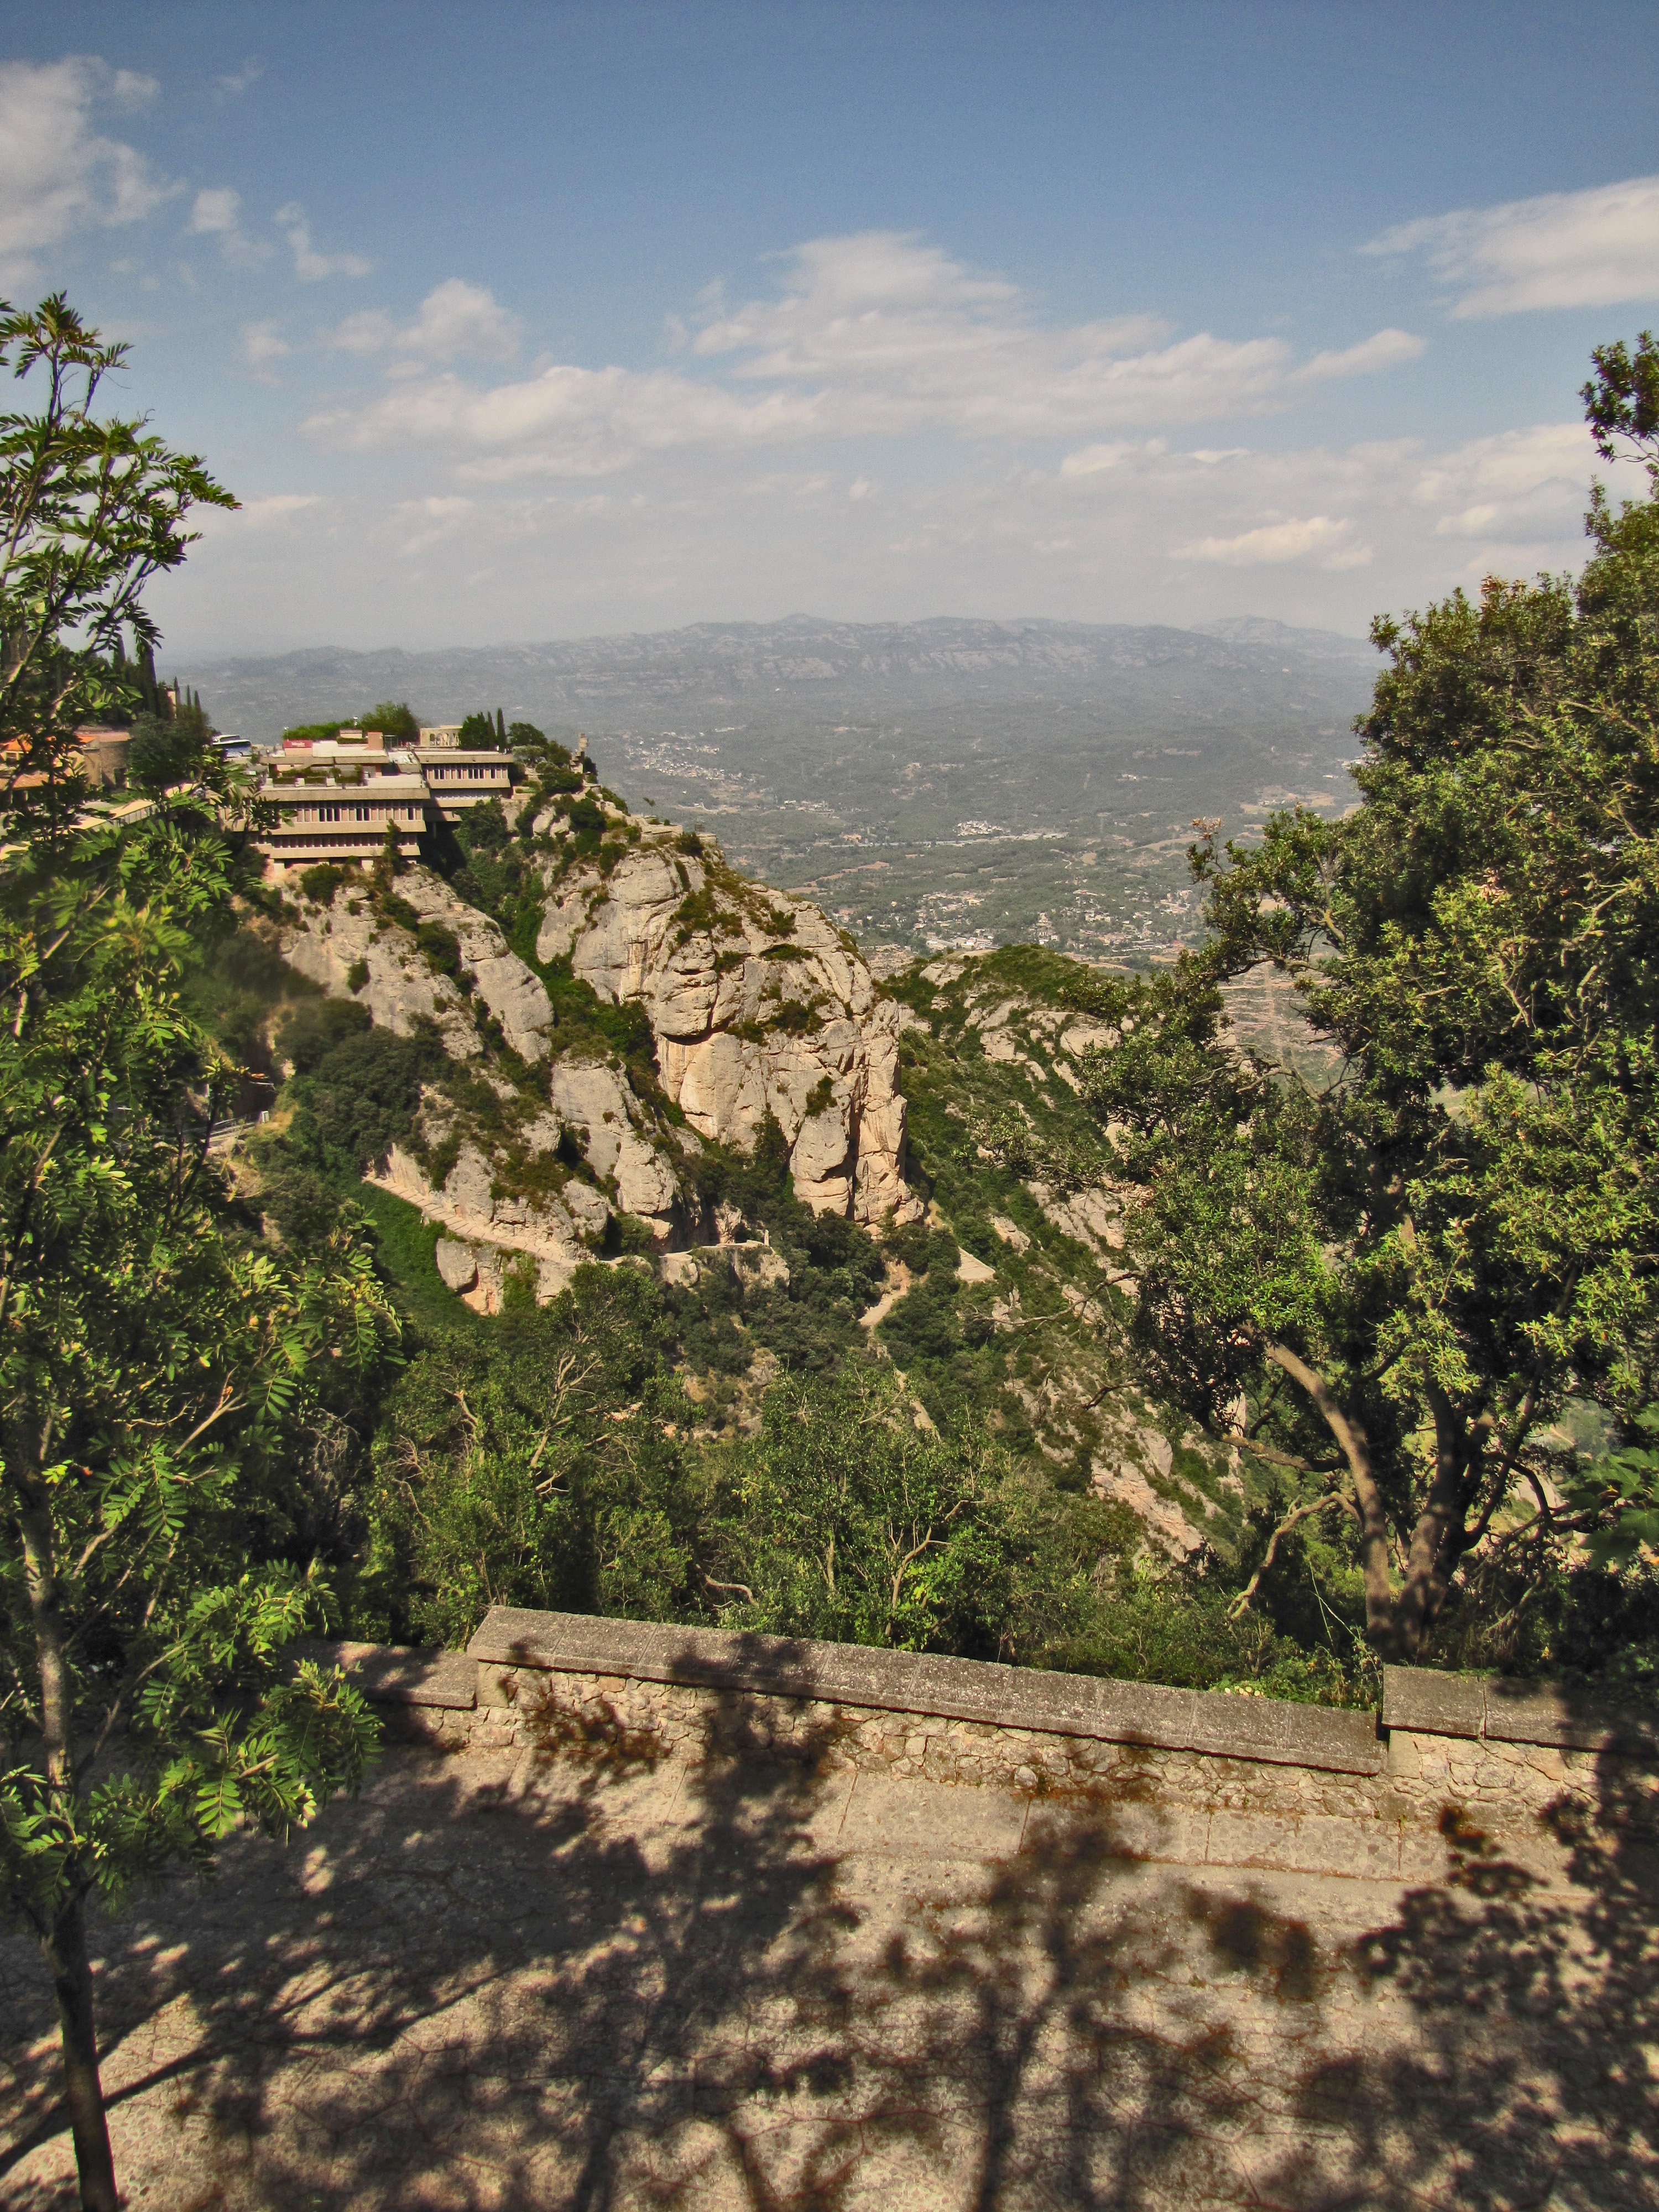
landscape, tree, nature, horizon, mountain, sky, road, trail, hill, adventure, valley, panorama, summer, europe, jungle, journey, soil, tourism, terrain, height, top view, clouds, spain, mountains, beauty, day, wadi, beauty in nature